Tibor Komáromi

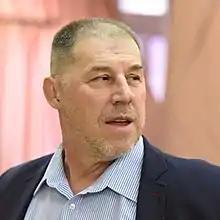
Komáromi Tibor

Tibor Komáromi (born 15 August 1964) is a Hungarian former wrestler who competed in the 1988 Summer Olympics and in the 1992 Summer Olympics.